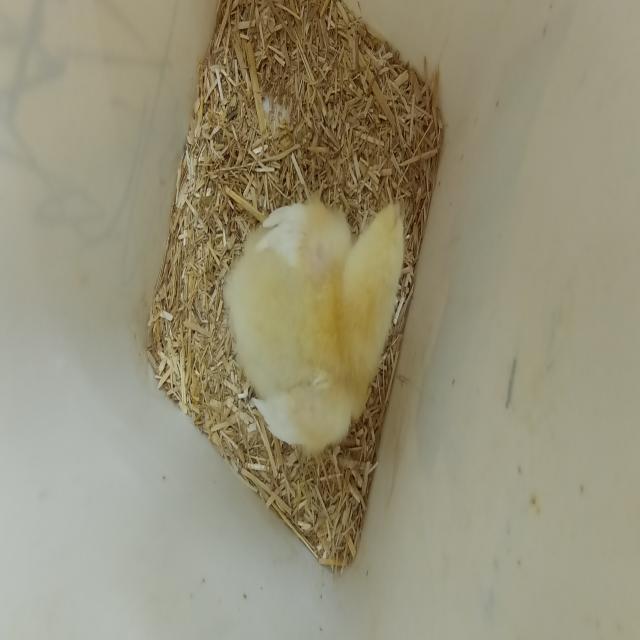
Weight: 183 g